Abe Stuber

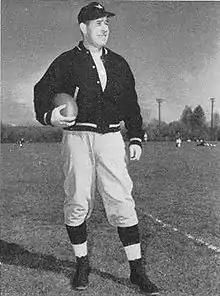
Stuber from 1955 Washington yearbook

Emmett R. "Abe" Stuber (November 12, 1903 – November 20, 1989) was an American football player and coach of football and basketball. He served as the head football coach at Westminster College in Fulton, Missouri, from 1929 to 1931, at Southeast Missouri State Teachers College—now known as Southeast Missouri State University—from 1932 to 1946, and at Iowa State University from 1947 to 1953, compiling a career college football coaching record of 114–87–11 He was also the head basketball coach at Southeast Missouri State from 1932 to 1935 and from 1943 to 1946, tallying a mark of 60–42. Stuber played college football as a quarterback at the University of Missouri. He worked as an assistant coach in the National Football League (NFL), with the Philadelphia Eagles in 1955, the Green Bay Packers in 1956, and the Chicago Cardinals in 1958, and later as the director of player personnel for the Cardinals, then located in St. Louis.